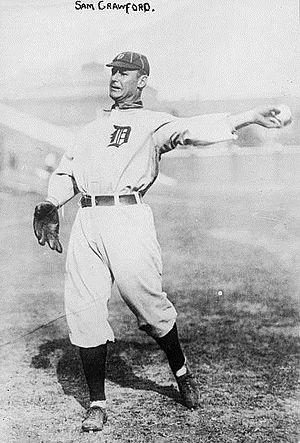
Sam Crawford, né le 18 avril 1880 à Wahoo dans le Nebraska et mort le 15 juin 1968, était un joueur des ligues majeures de baseball entre 1899 et 1917. Il passa quatre saisons avec les Reds de Cincinnati avant d'aller aux Tigers de Détroit. Wahoo Sam, comme il était surnommé, tient toujours les records des ligues majeures pour les triples, coups de circuit sur frappe intérieur en une saison et dans une carrière. Ed Barrow, qui managa Crawford deux saisons à Détroit puis transforma Babe Ruth en champ extérieur comme manager général des Yankees, a déclaré : « Il n'y a jamais eu de meilleur batteur que Crawford. »